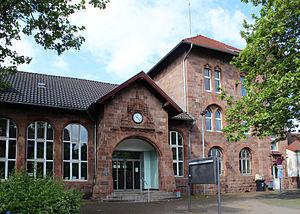
Dillingen/Saar est une ville de l’Arrondissement de Sarrelouis en Sarre. Elle a environ 20 000 habitants répartis sur trois quartiers: Dillingen, Pachten et Diefflen. Le territoire de la commune est situé au bord du Parc Naturel Sarre-Hunsrück, à l’embouchure de l’affluent Prims dans la Sarre. La frontière avec la France est à 10 km. Dillingen se situe à 60 km de la ville de Luxembourg et de Trèves. Metz est situé à 50 km et Saarbrücken à 30 km. La ville touche directement aux confins du territoire de Saarlouis. Par rapport au nombre d'habitants, elle est au deuxième rang dans l'Arrondissement de Sarrelouis.